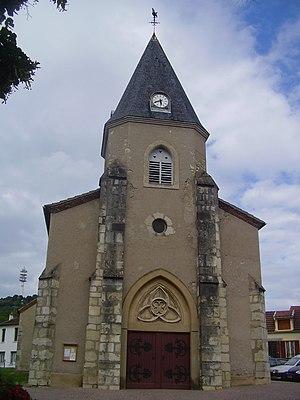
Église d'Abrest, Allier, Auvergne, France